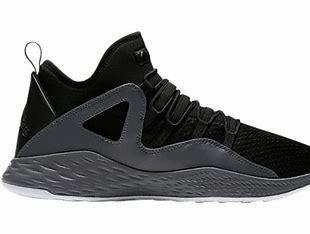
Brand: Jordan
Model: Formula 23